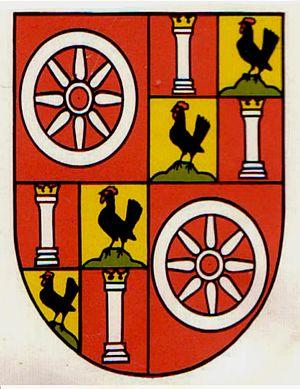
Bertold von Henneberg-Römhild, était archevêque de Mayence et prince-électeur du Saint-Empire.